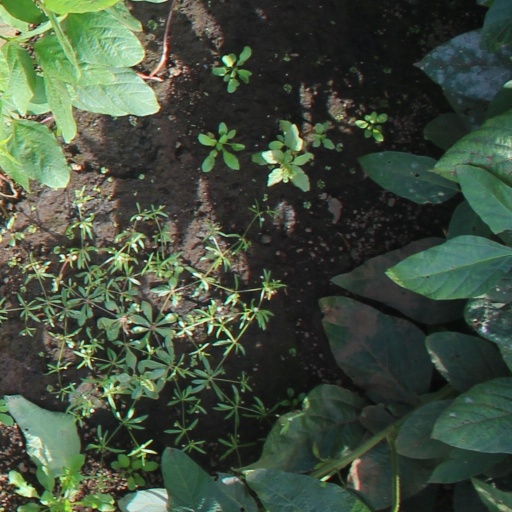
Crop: soybean